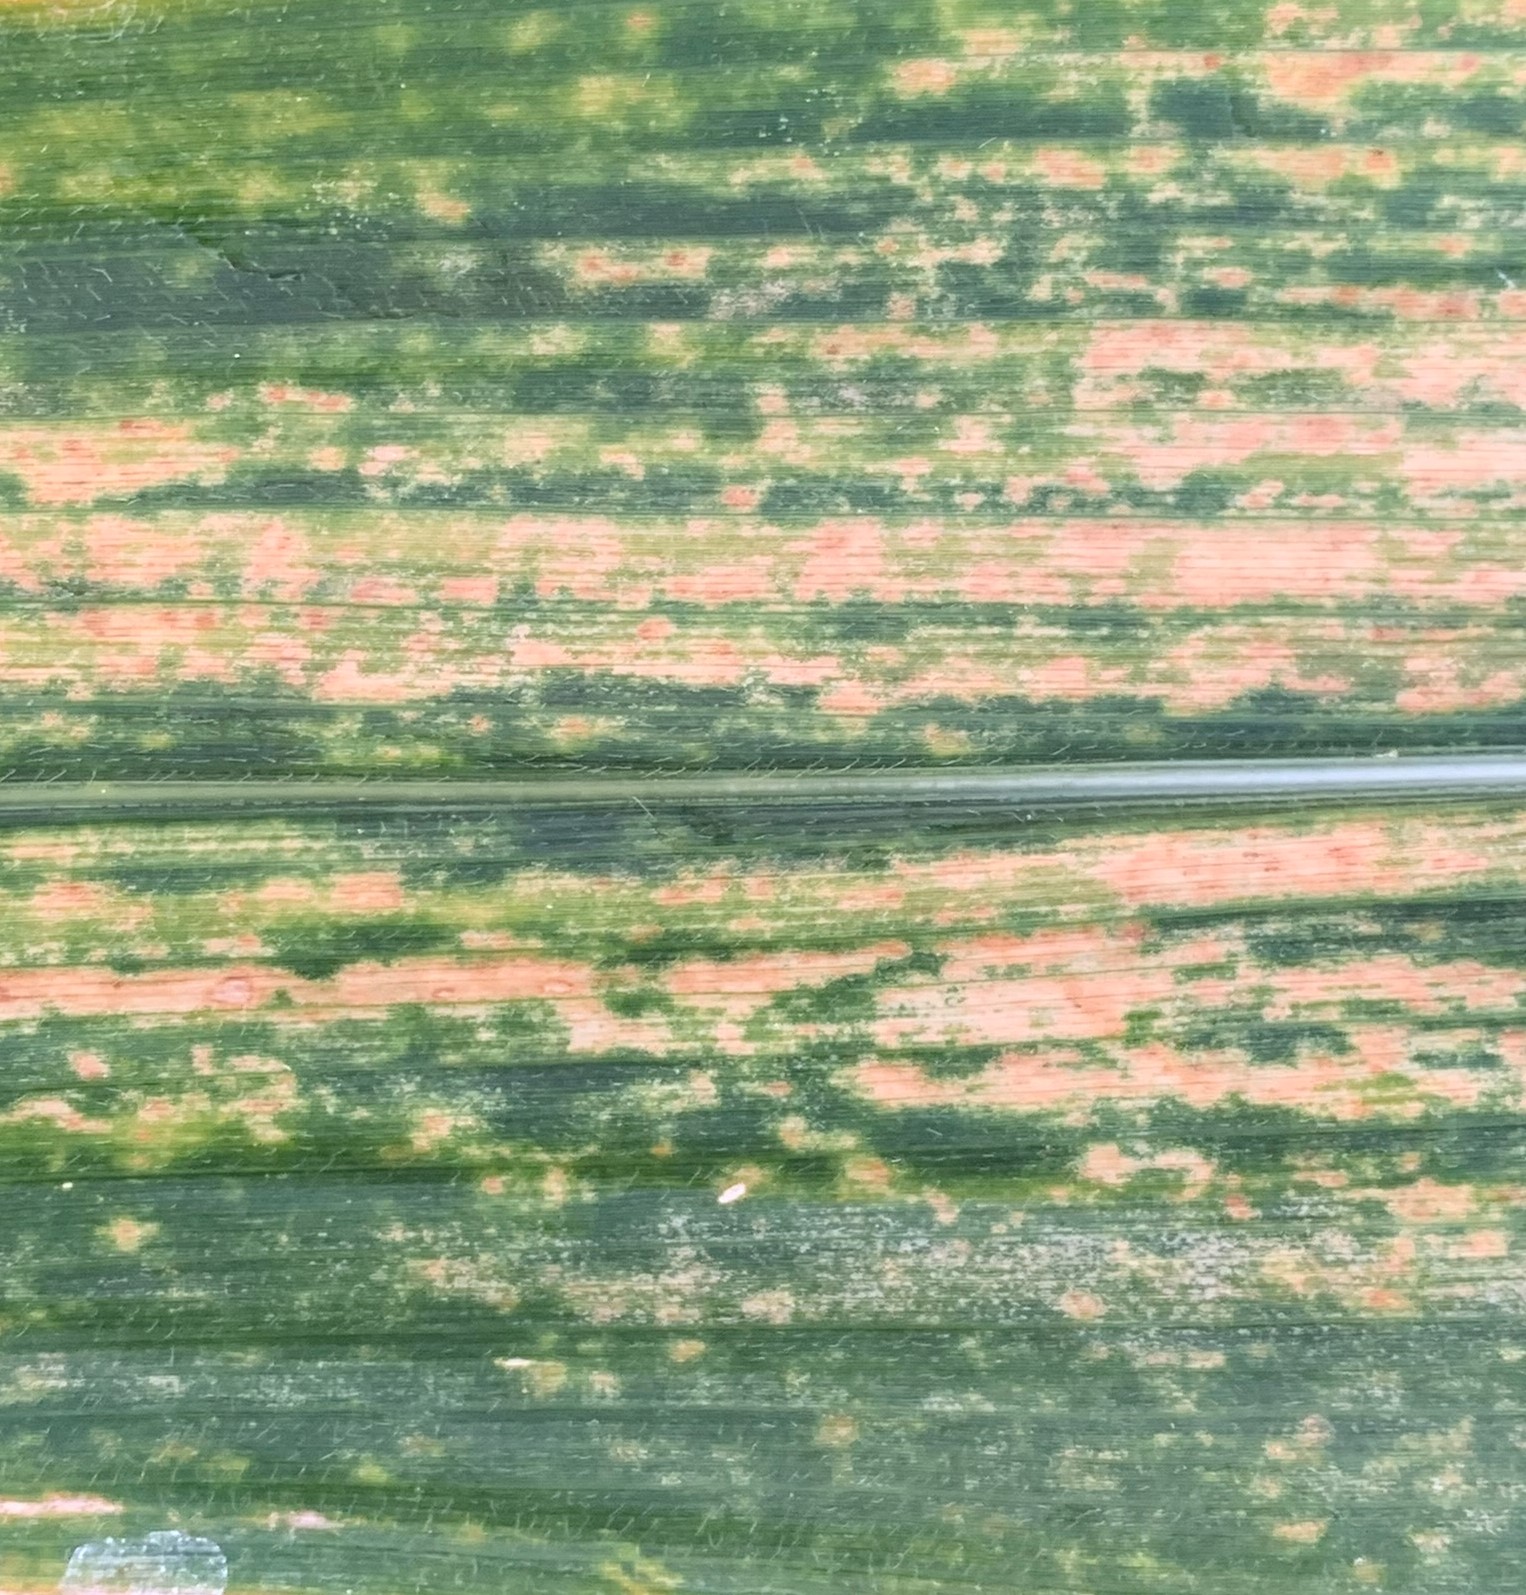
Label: MLN